Fredrik Church

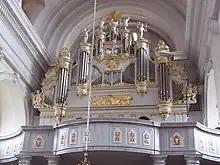
Organ inside the Fredrik Church.

The Fredrik Church was built in the Baroque style after a design by Nicodemus Tessin the Younger. Its towers are a notable feature. The carillon is housed in the south tower, and there are 35 bells, which were installed in 1967 by the . The clock chimes three times a day.